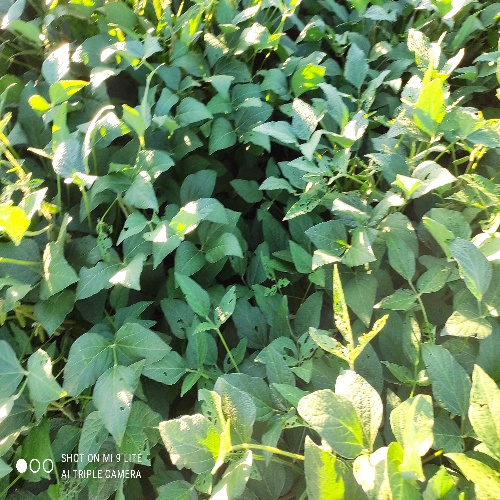
Label: Caterpillar